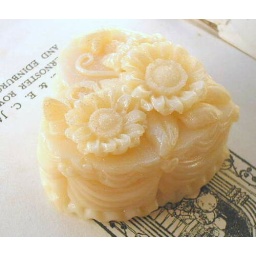
Intricately detailed heart shaped cake in a Victorian style, with swags and flower embellishments, and pretty three dimensional flowers and leaves